Liberation of Strasbourg

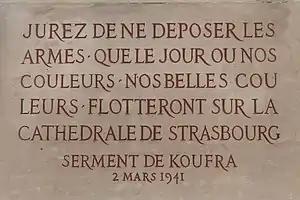
A plaque commemorating the Oath of Kufra near Strasbourg Cathedral.

The rapid liberation of Strasbourg by General Leclerc's 2nd Armored Division produced a torrent of joy in the newly liberated French nation and was a major symbolic victory for both the French and the Western Allies. Leclerc was well respected and liked by his American contemporaries, unlike some other French commanders. The liberation of Strasbourg and the raising of the tricolor over its cathedral was considered to be the last major objective in the liberation of France.